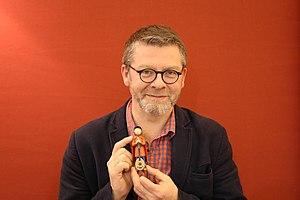
Jean-François Kieffer et son personnage emblématique, Loupio
Jean-François Kieffer, né en 1957 à Mulhouse en Alsace, est un illustrateur français, compositeur et auteur de bandes dessinées qui a dessiné et écrit notamment L’Évangile pour les enfants, en bandes dessinées et Les Aventures de Loupio. Jean-François Kieffer signe JFK ses dessins. Il a été primé au Festival international de la bande dessinée d’Angoulême en 2001 et 2006.